Crown Jewel (2019)

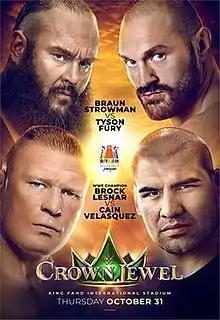
Promotional poster featuring Braun Strowman, Tyson Fury, Brock Lesnar, and Cain Velasquez

The 2019 Crown Jewel was a professional wrestling event produced by the American company WWE. It was the second Crown Jewel and took place on October 31, 2019, at King Fahd International Stadium in Riyadh, Saudi Arabia as part of the inaugural Riyadh Season, which launched earlier that same month. The event aired via pay-per-view (PPV) and livestreaming and featured wrestlers from the promotion's Raw, SmackDown, and 205 Live brand divisions. It was the fourth event that WWE held in Saudi Arabia under a 10-year partnership in support of Saudi Vision 2030. A Crown Jewel event was not held in 2020 due to the COVID-19 pandemic, but the event returned in 2021.